Role of Christianity in civilization

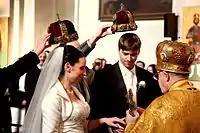
Orthodox wedding, Cathedral of Ss. Cyrill and Methodius, Prague, Czech Republic

From the beginning of the thirteenth century, the Church formally recognized marriage between a freely consenting, baptized man and woman as a sacrament—an outward sign communicating a special gift of God's love. The Council of Florence in 1438 gave this definition, following earlier Church statements in 1208, and declared that sexual union was a special participation in the union of Christ in the Church. However, the Puritans, while highly valuing the institution, viewed marriage as a "civil", rather than a "religious" matter, being "under the jurisdiction of the civil courts". This is because they found no biblical precedent for clergy performing marriage ceremonies. Further, marriage was said to be for the "relief of concupiscence" as well as any spiritual purpose. During the Protestant Reformation, Martin Luther and John Calvin denied the sacramentality of marriage. This unanimity was broken at the , the quadrennial meeting of the worldwide Anglican Communion—creating divisions in that denomination.